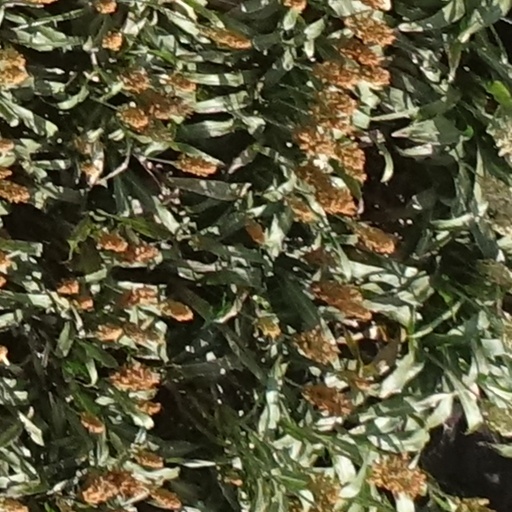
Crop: sorghum